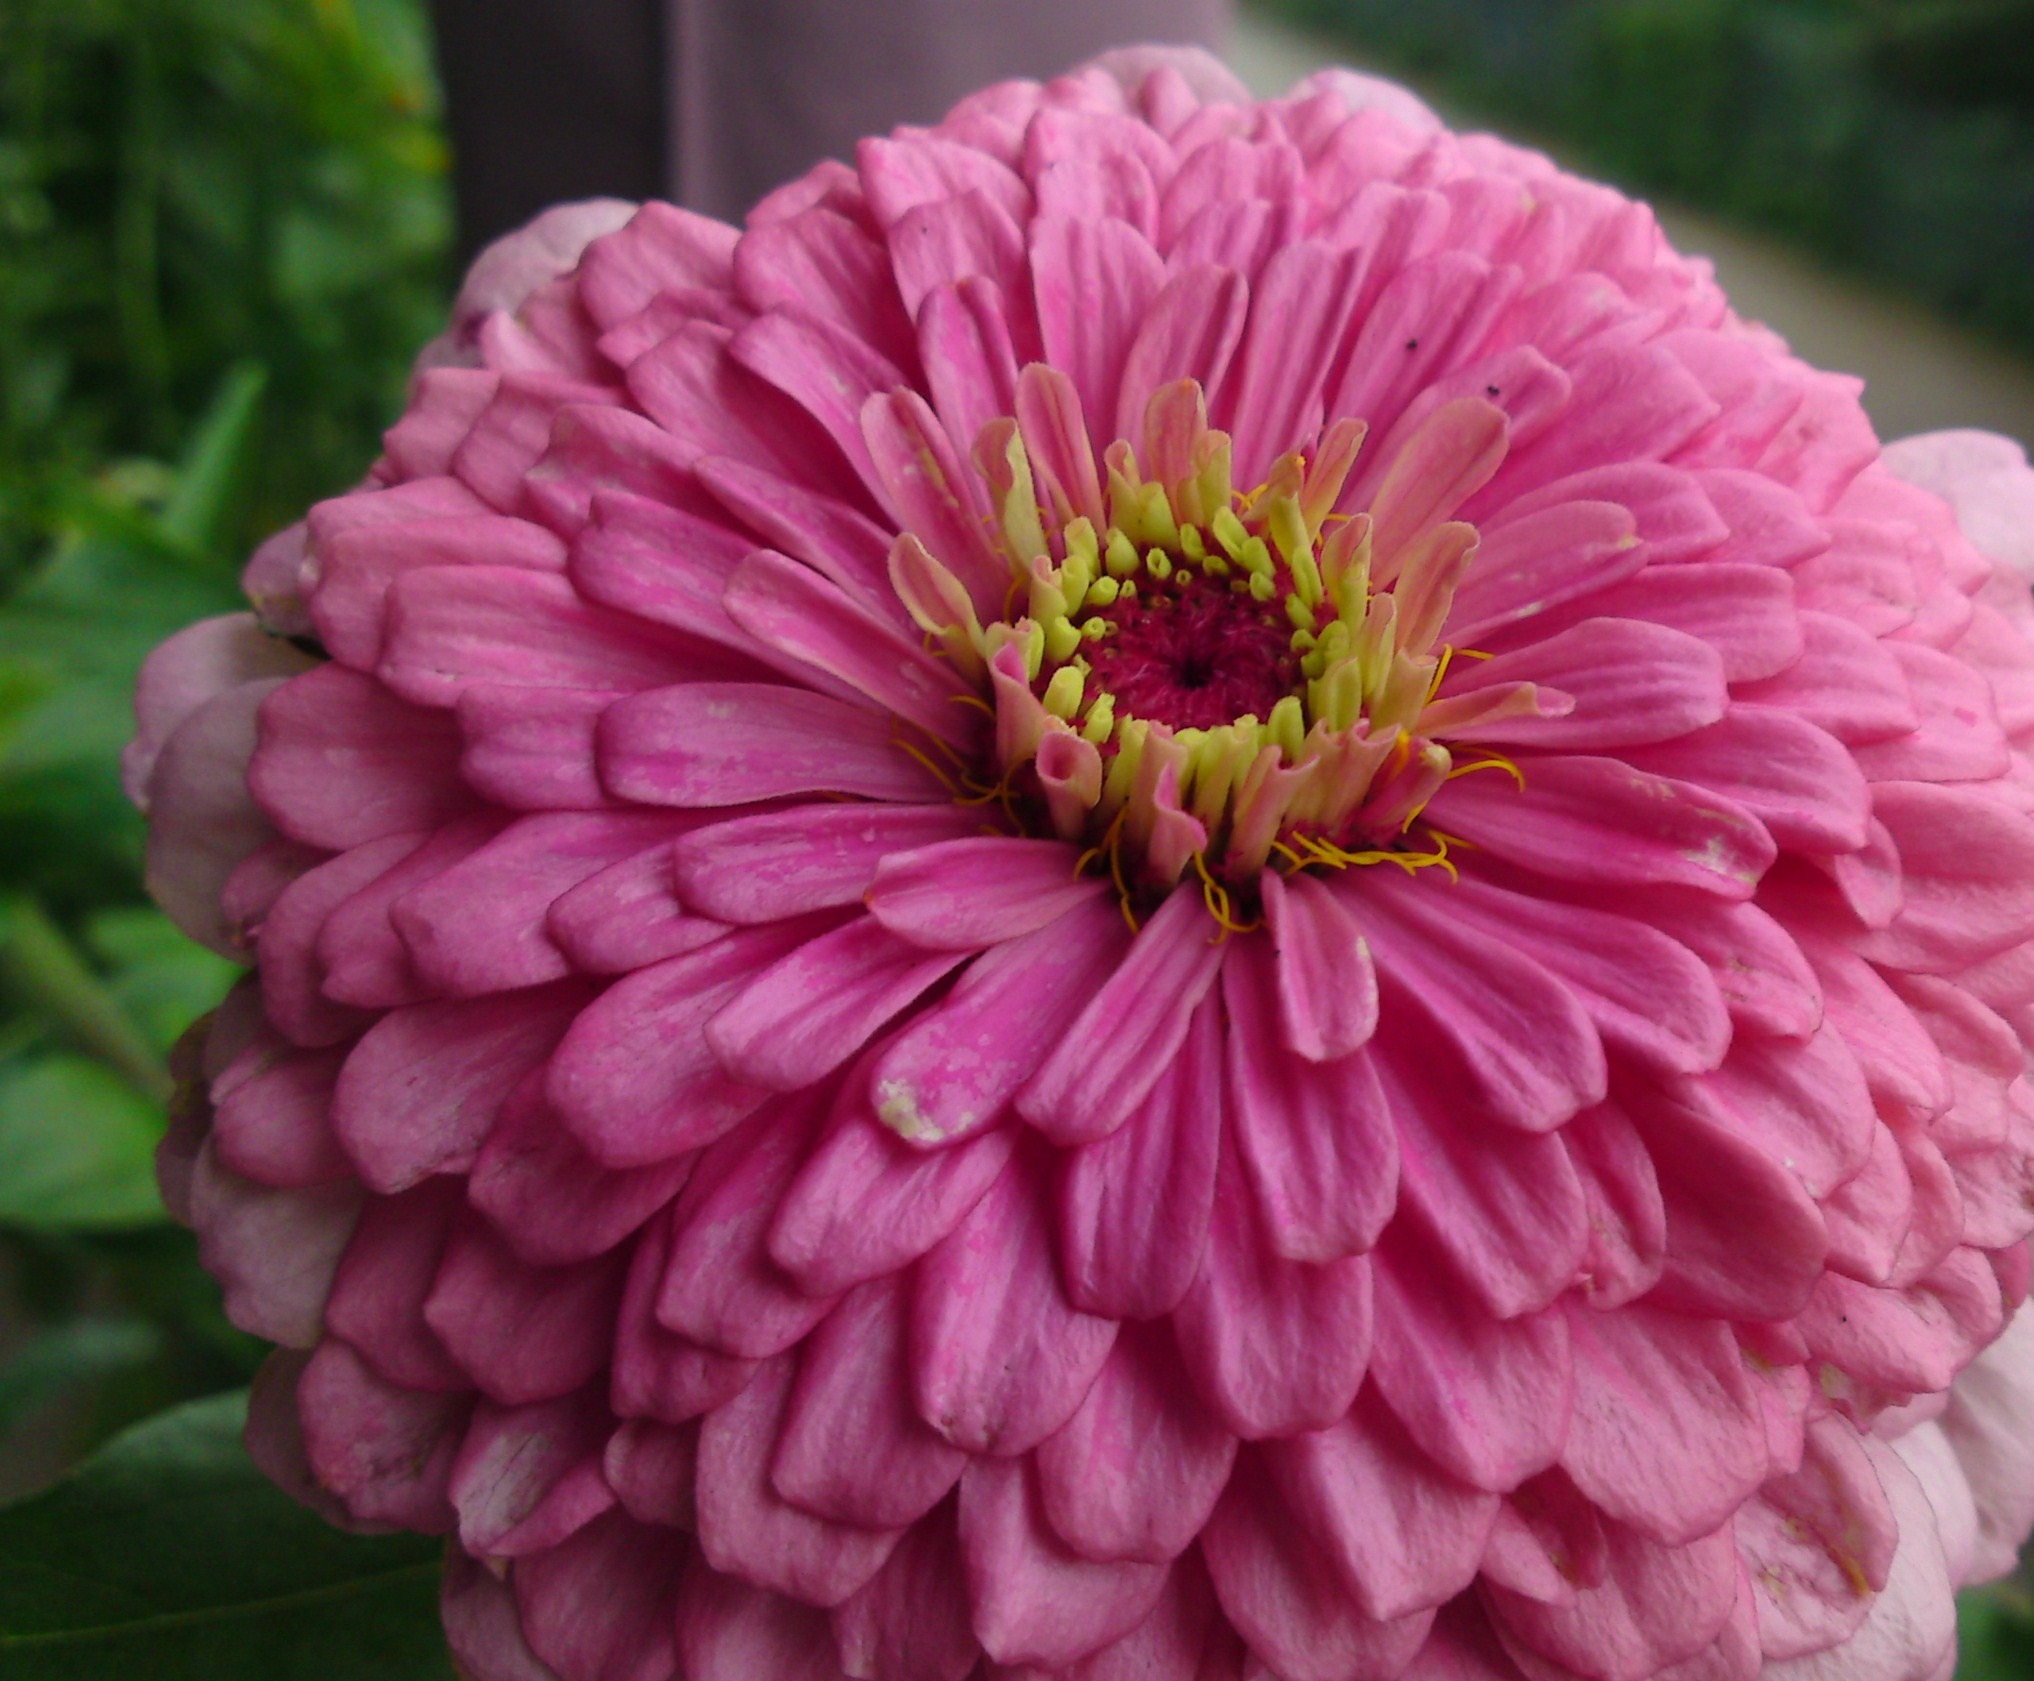
nature, blossom, plant, flower, petal, bloom, spring, pink, wild flower, dahlia, flowering plant, daisy family, huge flower, annual plant, land plant, chrysanths